Toronto Argonauts

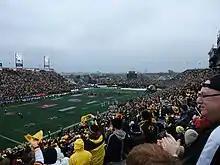
An Argos game against the Ti-Cats at Ivor Wynne Stadium in 2010

The BMO Field move became finalized on May 20, 2015, concurrent with the announcement of the team's sale to a consortium of MLSE shareholders Larry Tanenbaum and Bell Canada. The team moved following the completion of stadium renovations for the 2016 season. The $120 million renovation plan had originally been announced in March 2014, and raised the stadium's seating capacity from 21,566 seats to 30,000 for soccer, with 25,000 seats in CFL configuration (due to space and safety issues, the endzones are only 18 yards deep [as opposed to the standard 20 yards], with part of both end zones covered in artificial turf, the remainder of the field has natural grass), and is temporarily expandable with additional endzone seating to 40,000 for big events such as a Grey Cup. The agreement required MLSE to reach a "long-term use (i.e. 20 years)" lease with the Argos for usage of the stadium. The inclusion of the CFL configuration had partly been at the insistence of the City of Toronto government, which owns BMO Field, and had been planned in the original stadium agreement.